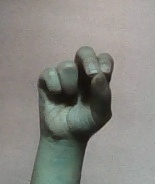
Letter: gaaf